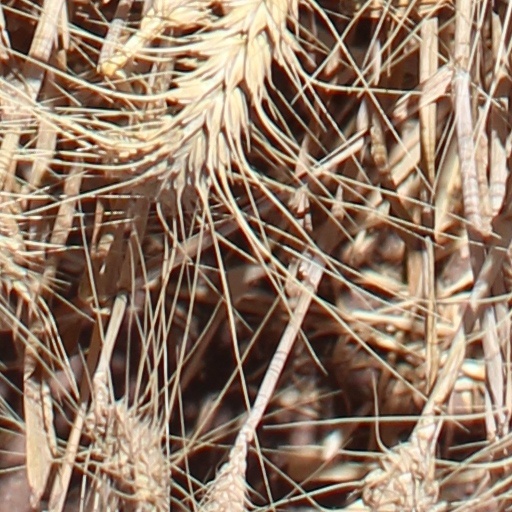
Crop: wheat